The Lighthouse (1998 film)

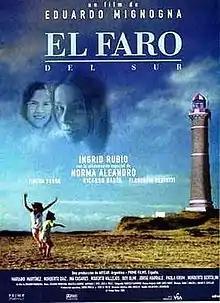
Theatrical release poster

El faro (The Lighthouse) is a 1998 Argentine-Spanish drama film directed by Eduardo Mignogna. The film is also known in Spain as El faro del Sur.